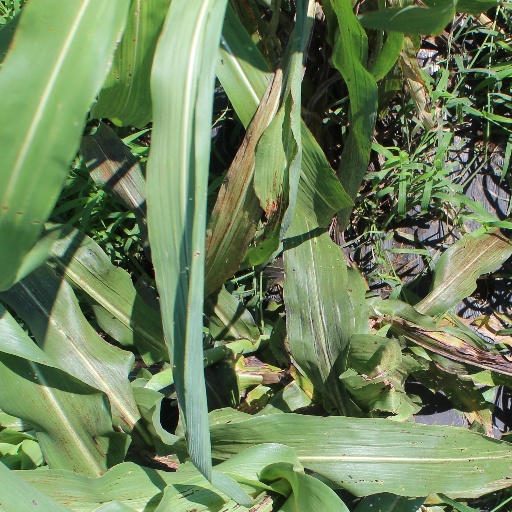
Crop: sorghum